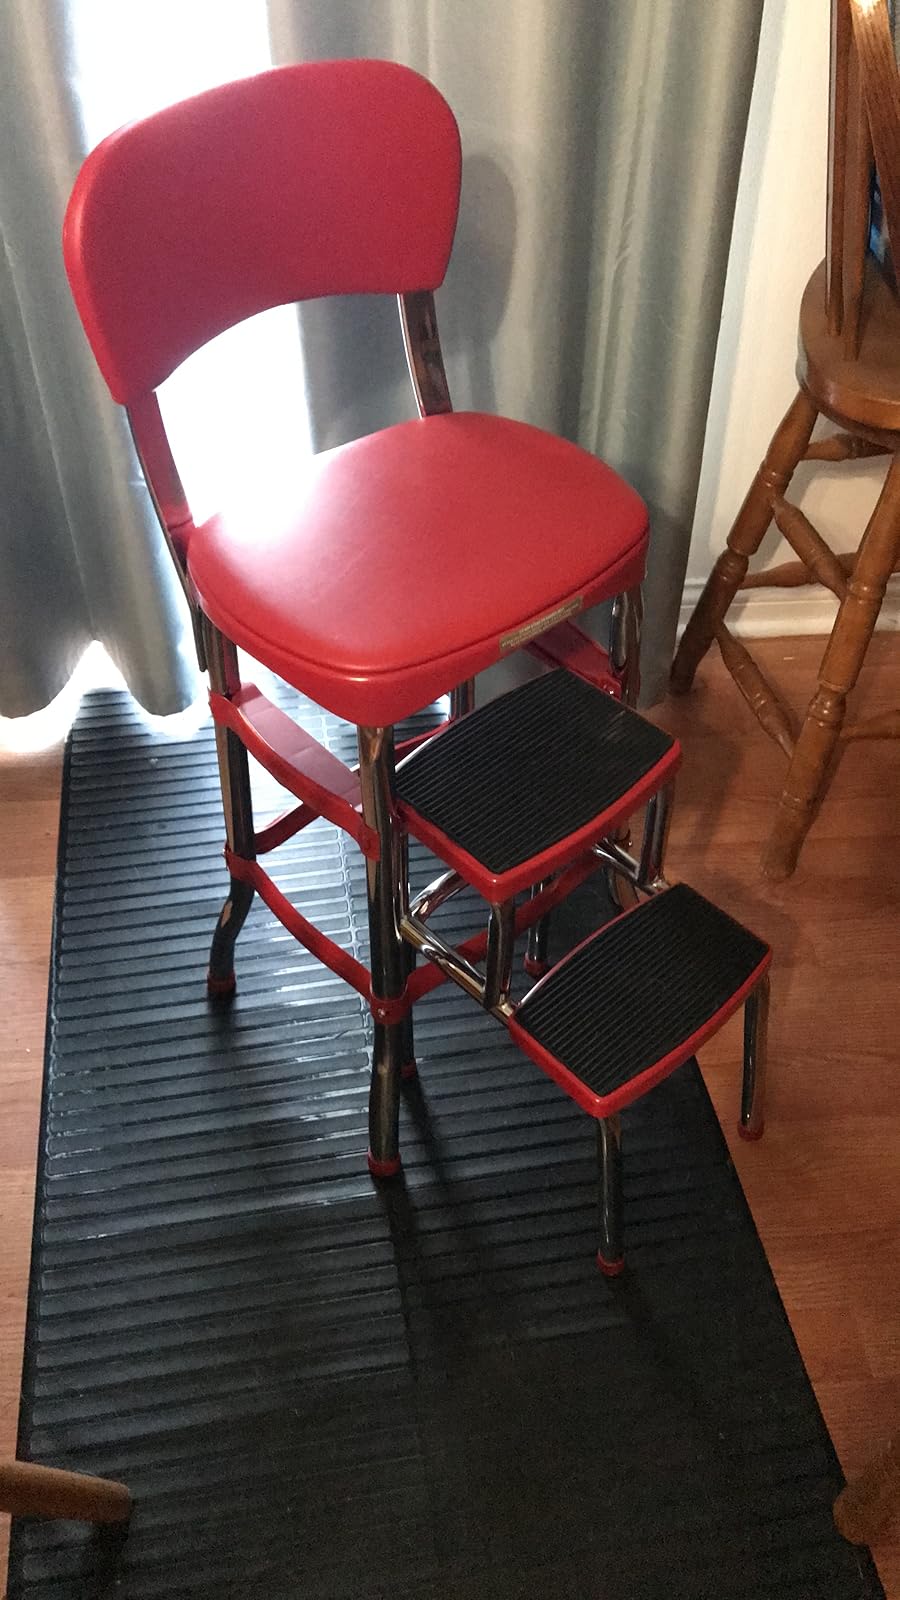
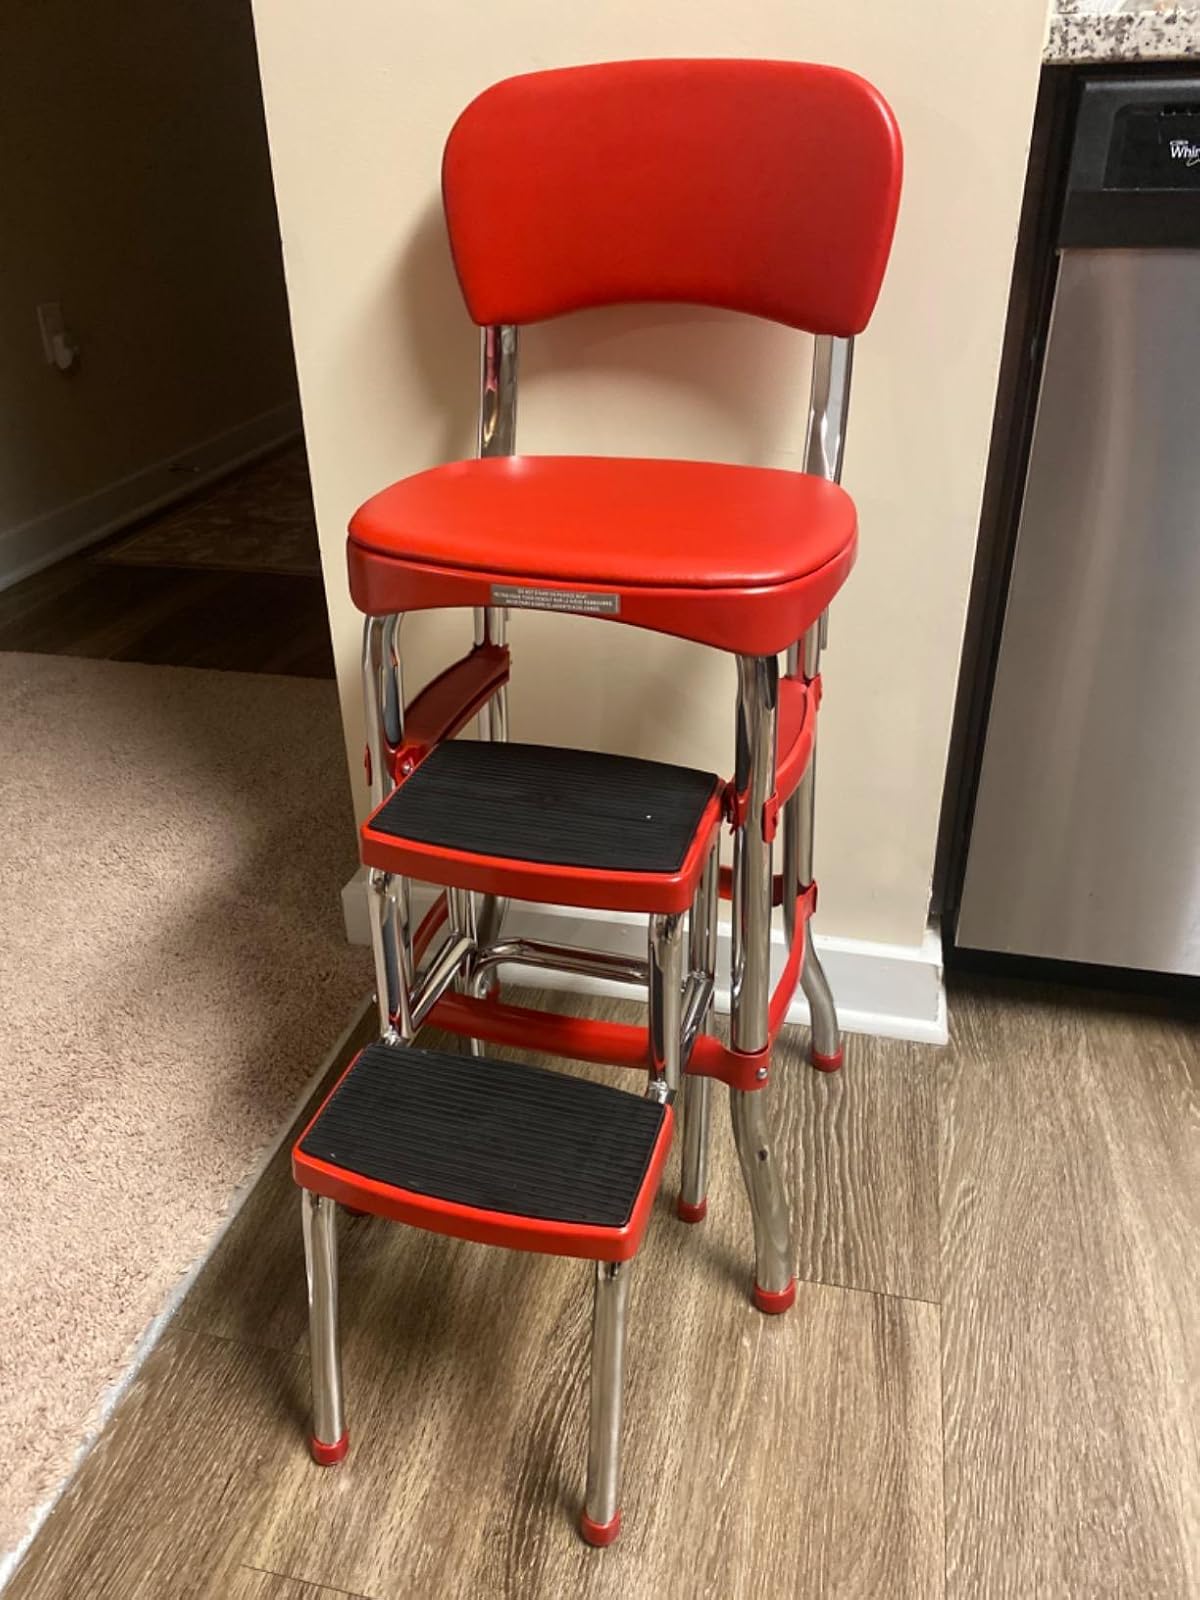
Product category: items_chair
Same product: yes